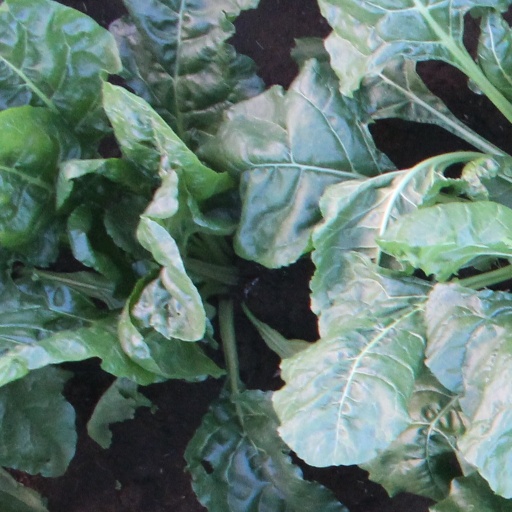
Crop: sugar beet